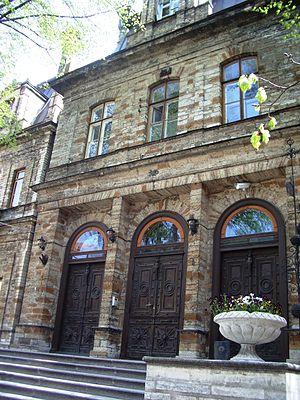
L'Académie estonienne des Sciences est l’académie nationale des sciences d'Estonie fondée en 1938.